Craig L. Thomas

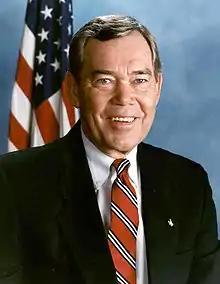
Earlier official portrait of Thomas

Thomas graduated from the University of Wyoming in Laramie with a degree in animal husbandry. At the university he was a member of the Delta Chi Fraternity. Thereafter, he served as an officer in the United States Marine Corps from 1955 to 1959; he attained the rank of Captain. He obtained a law degree from La Salle Extension University, though he did not list it on later official biographies.